Politics

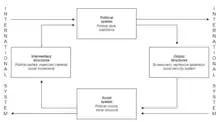
Systems view of politics

The study of politics is called political science, It comprises numerous subfields, namely three: Comparative politics, international relations and political philosophy. Political science is related to, and draws upon, the fields of economics, law, sociology, history, philosophy, geography, psychology, psychiatry, anthropology, and neurosciences.